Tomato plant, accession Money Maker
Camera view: tilt-top (135 deg); turntable rotation: 180 degrees
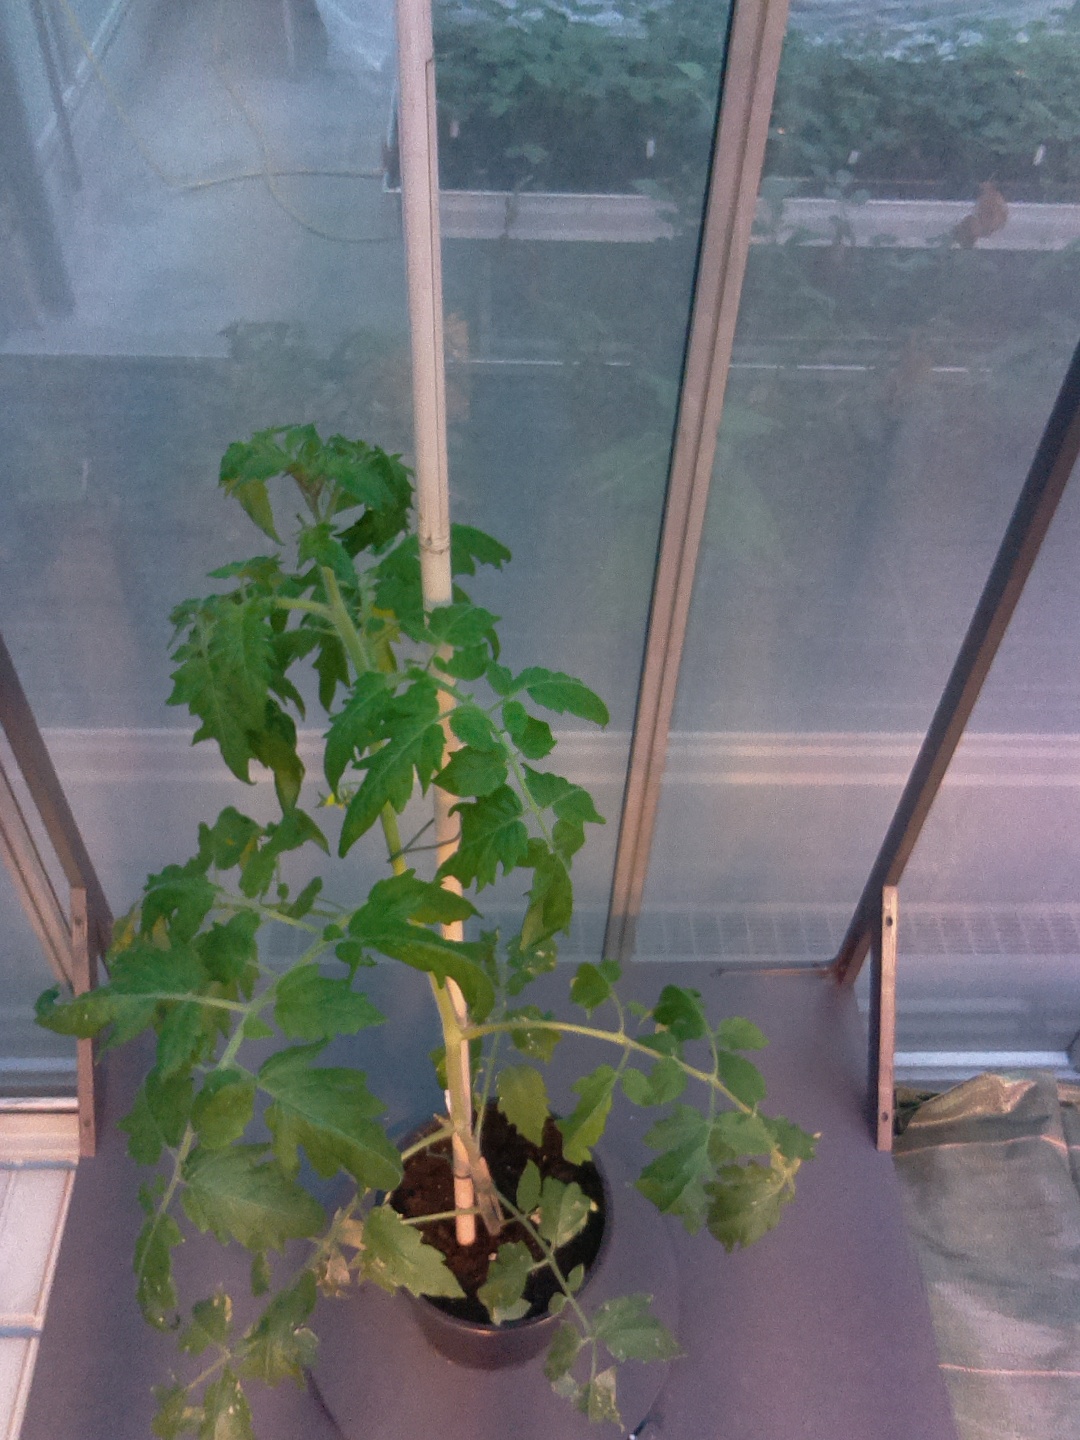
BBCH growth stage 67: Full flowering, 70%-80% of flowers open, more petals falling